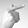
ASL letter: G